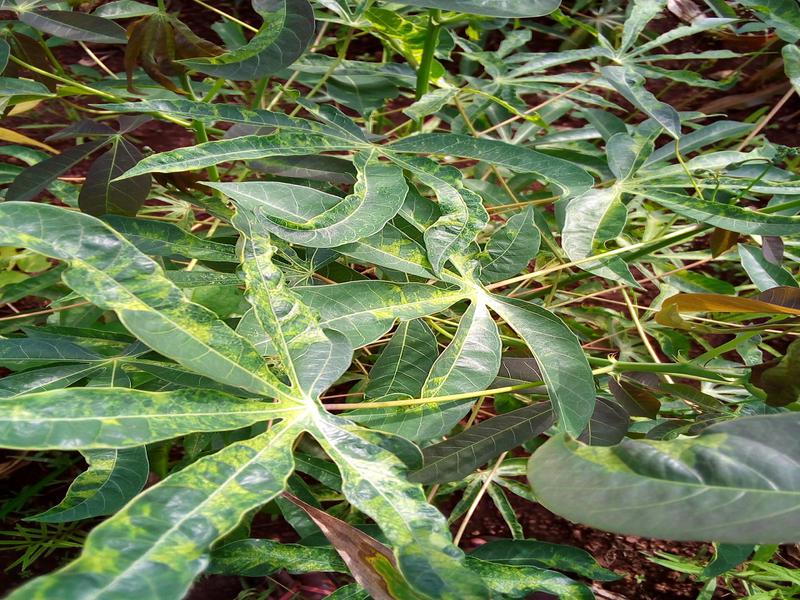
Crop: cassava
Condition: mosaic_disease